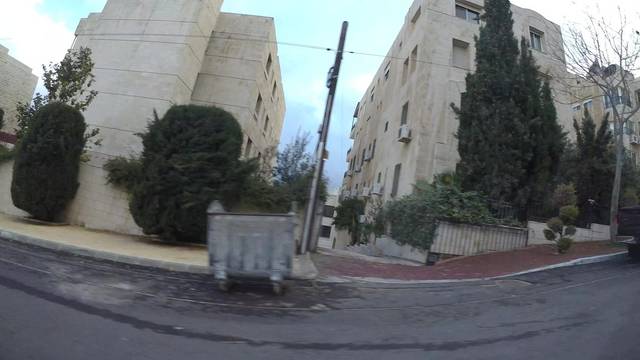
Region: Jordan
Coordinates: 31.956, 35.885